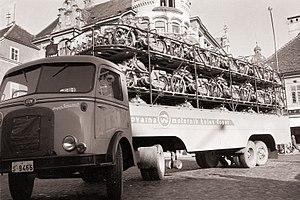
"L'OM Taurus est un camion ""unifié"" moyen tonnage fabriqué par le constructeur italien OM de 1938 à 1950. Le nom ""Taurus"" sera repris par le constructeur italien pour désigner un autre camion, lancé en 1950, avec une cabine avancée.